The Wolf of Wall Street (2013 film)

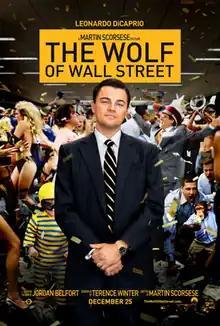
Theatrical release poster

The Wolf of Wall Street is a 2013 American epic biographical black comedy crime film co-produced and directed by Martin Scorsese, written by Terence Winter, and based on Jordan Belfort's 2007 memoir. It recounts Belfort's career as a stockbroker in New York City and how his firm, Stratton Oakmont, engaged in rampant corruption and fraud on Wall Street, leading to his downfall. The film stars Leonardo DiCaprio as Belfort; Jonah Hill as his business partner and friend Donnie Azoff; Margot Robbie as his second wife, Naomi Lapaglia; Matthew McConaughey as his mentor and former boss Mark Hanna; and Kyle Chandler as FBI special agent Patrick Denham portraying Gregory Coleman. It is DiCaprio's fifth collaboration with Scorsese.